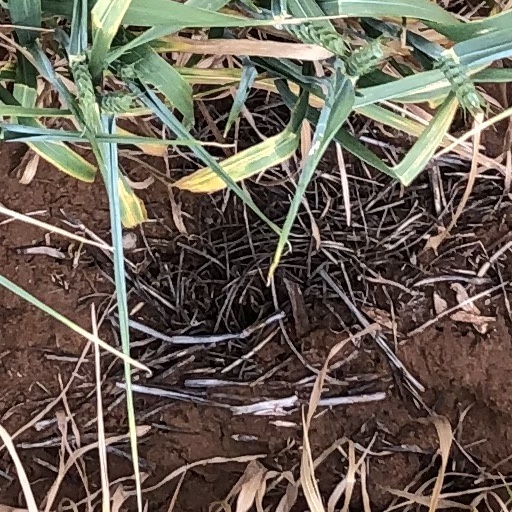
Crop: wheat